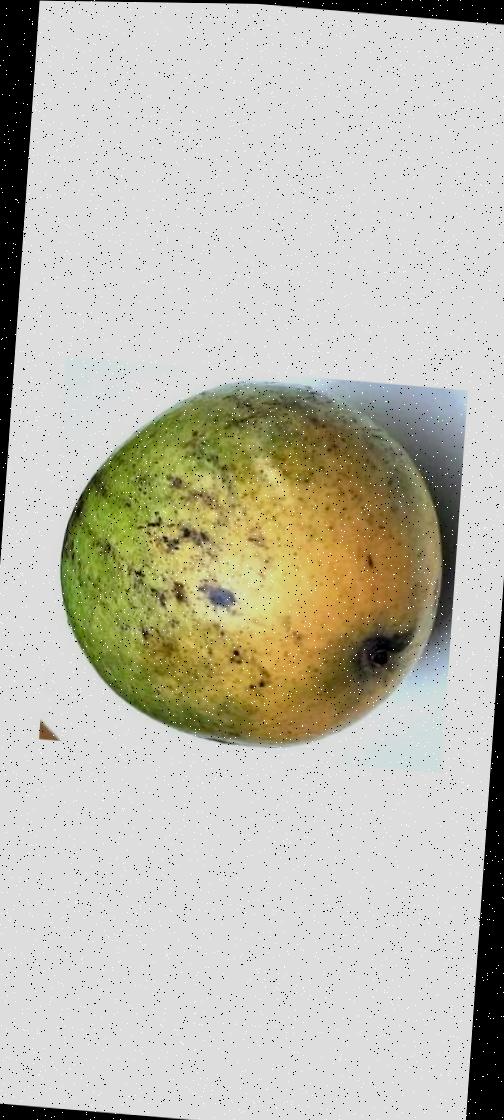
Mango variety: Rupali